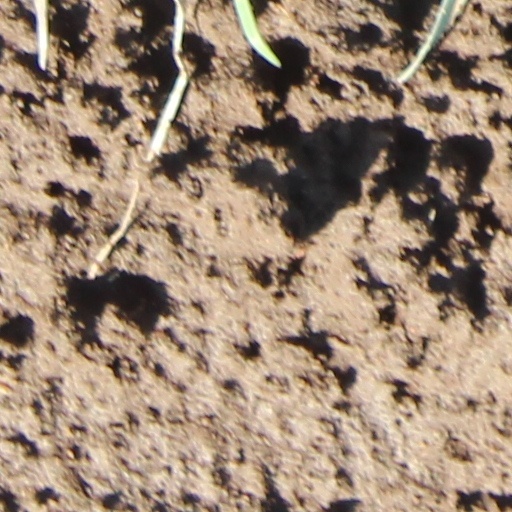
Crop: wheat